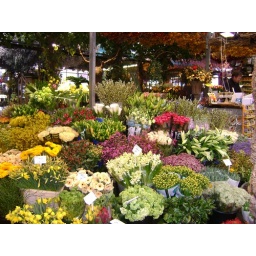
Bloemenmarkt/Flower Market at The Spui - Only floating flower market in the world, and one of the most fragrant places.